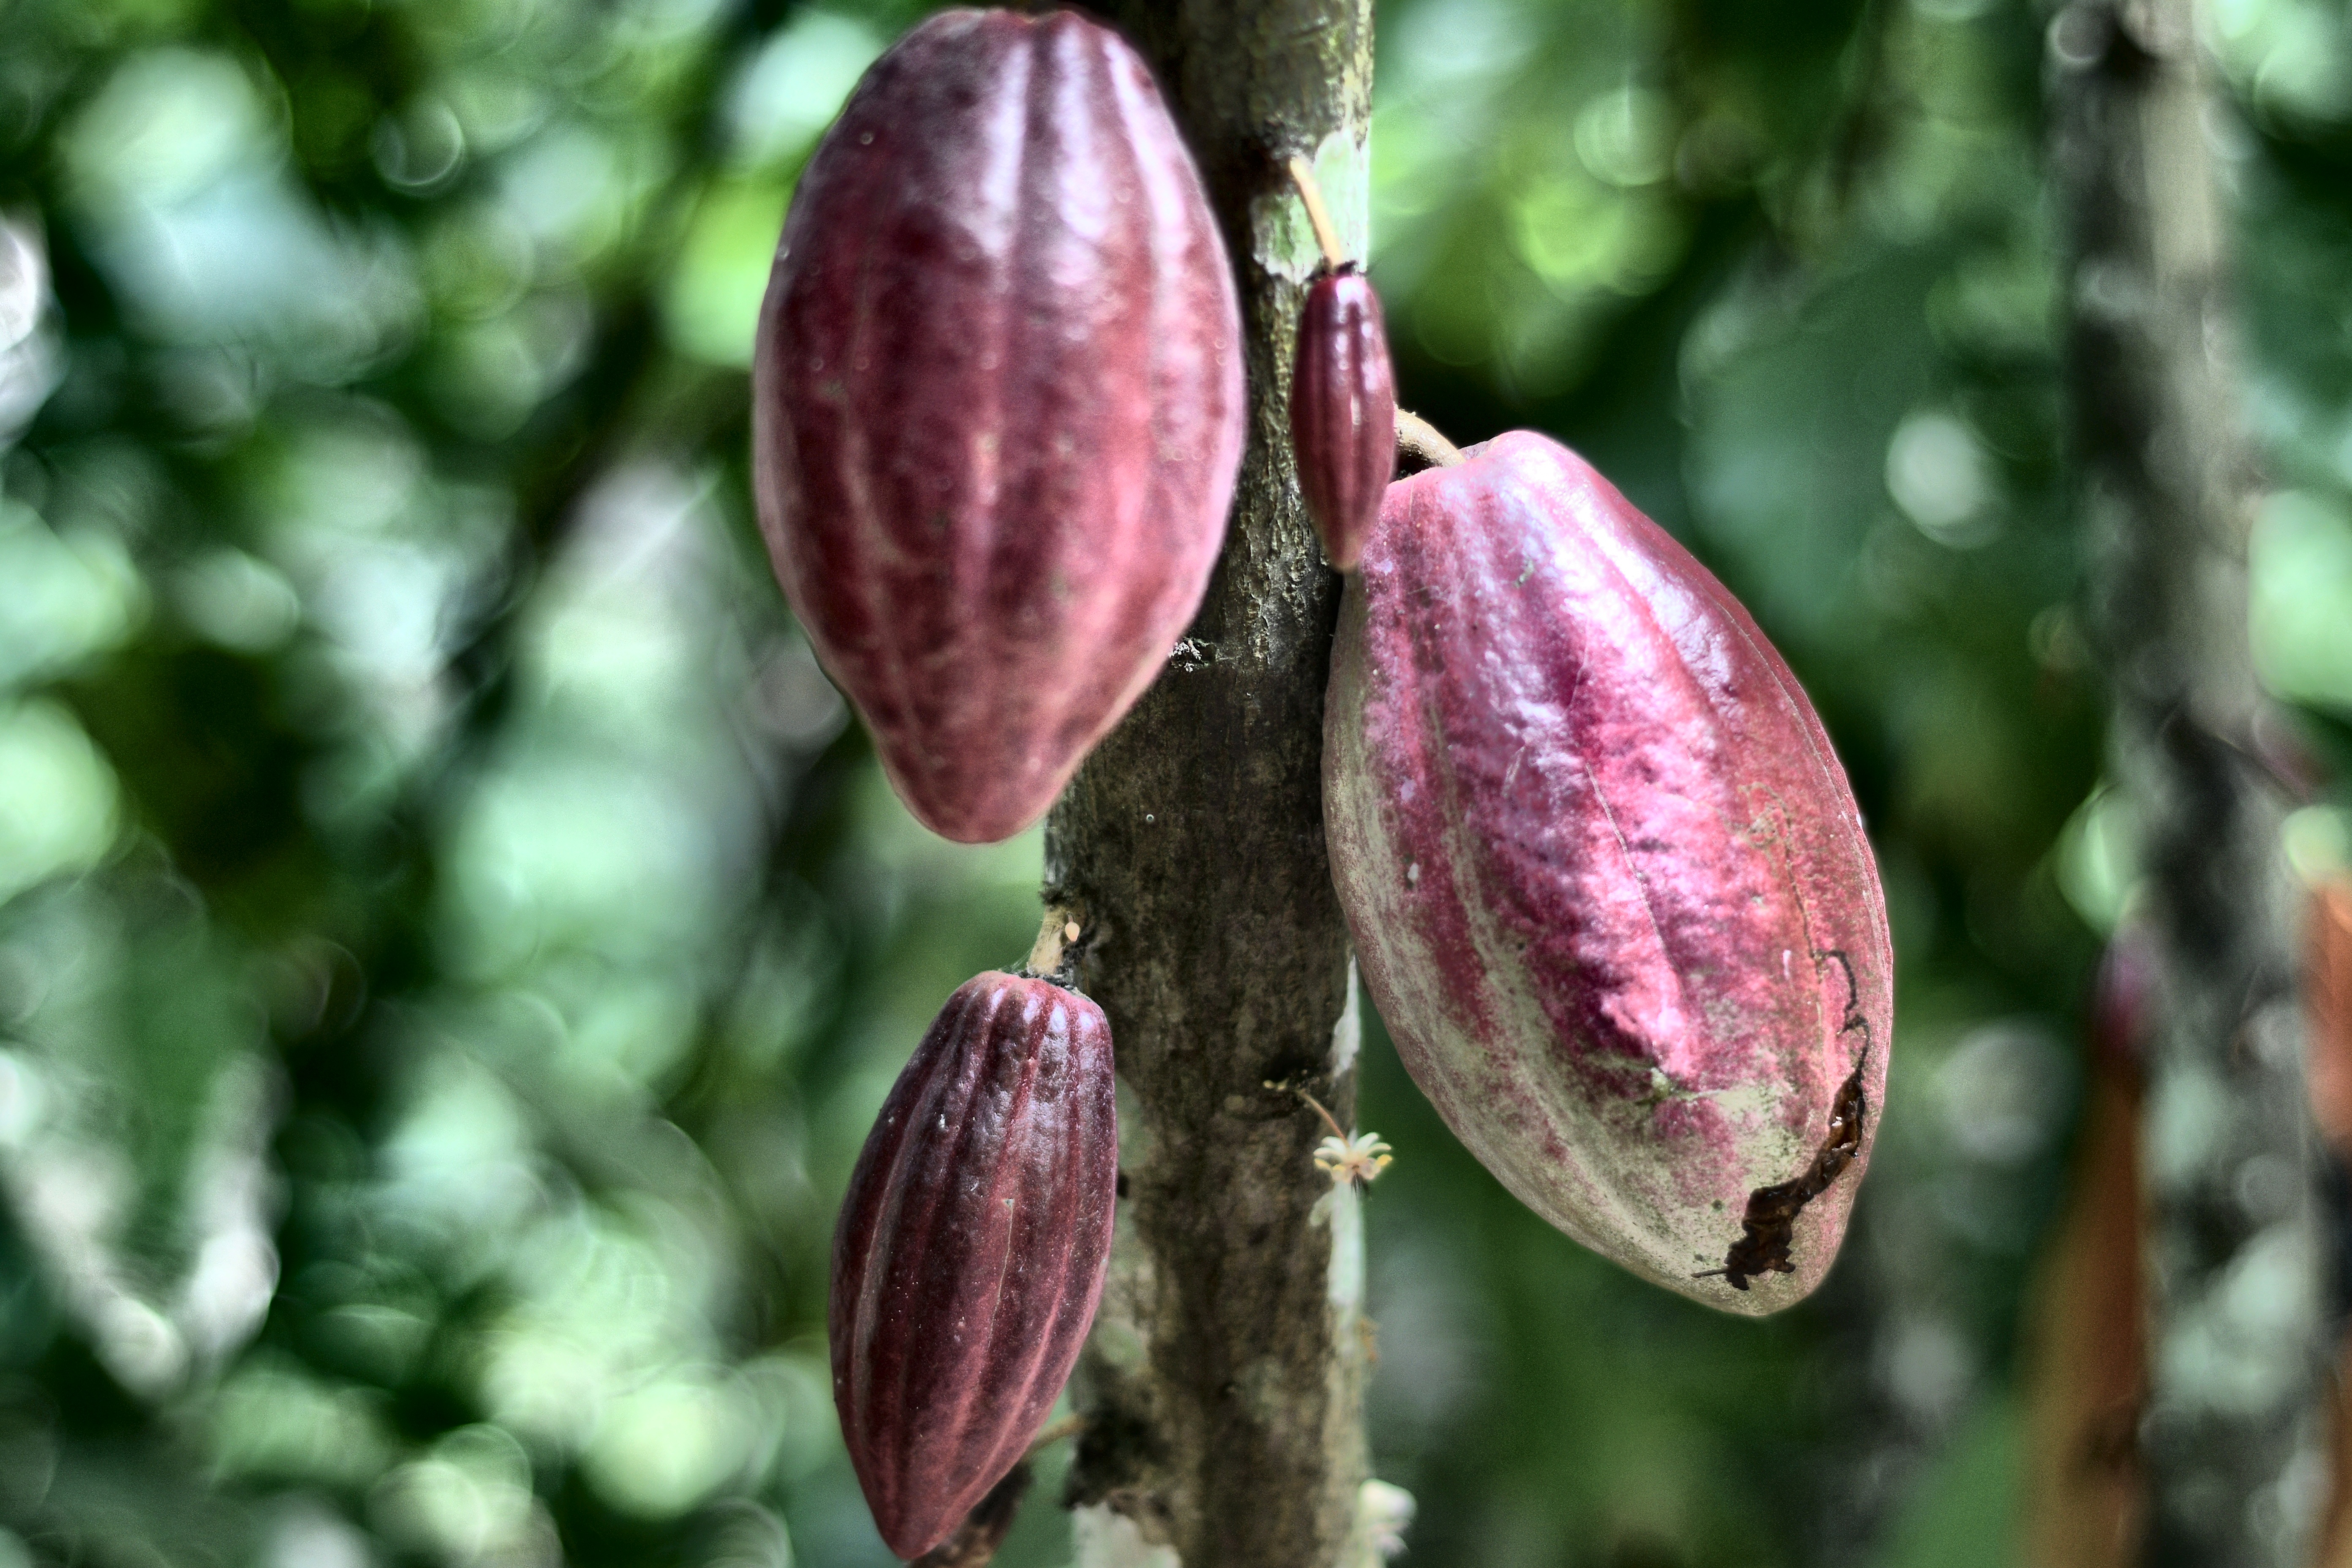
Maturity: unmature
Variety: Amelonado